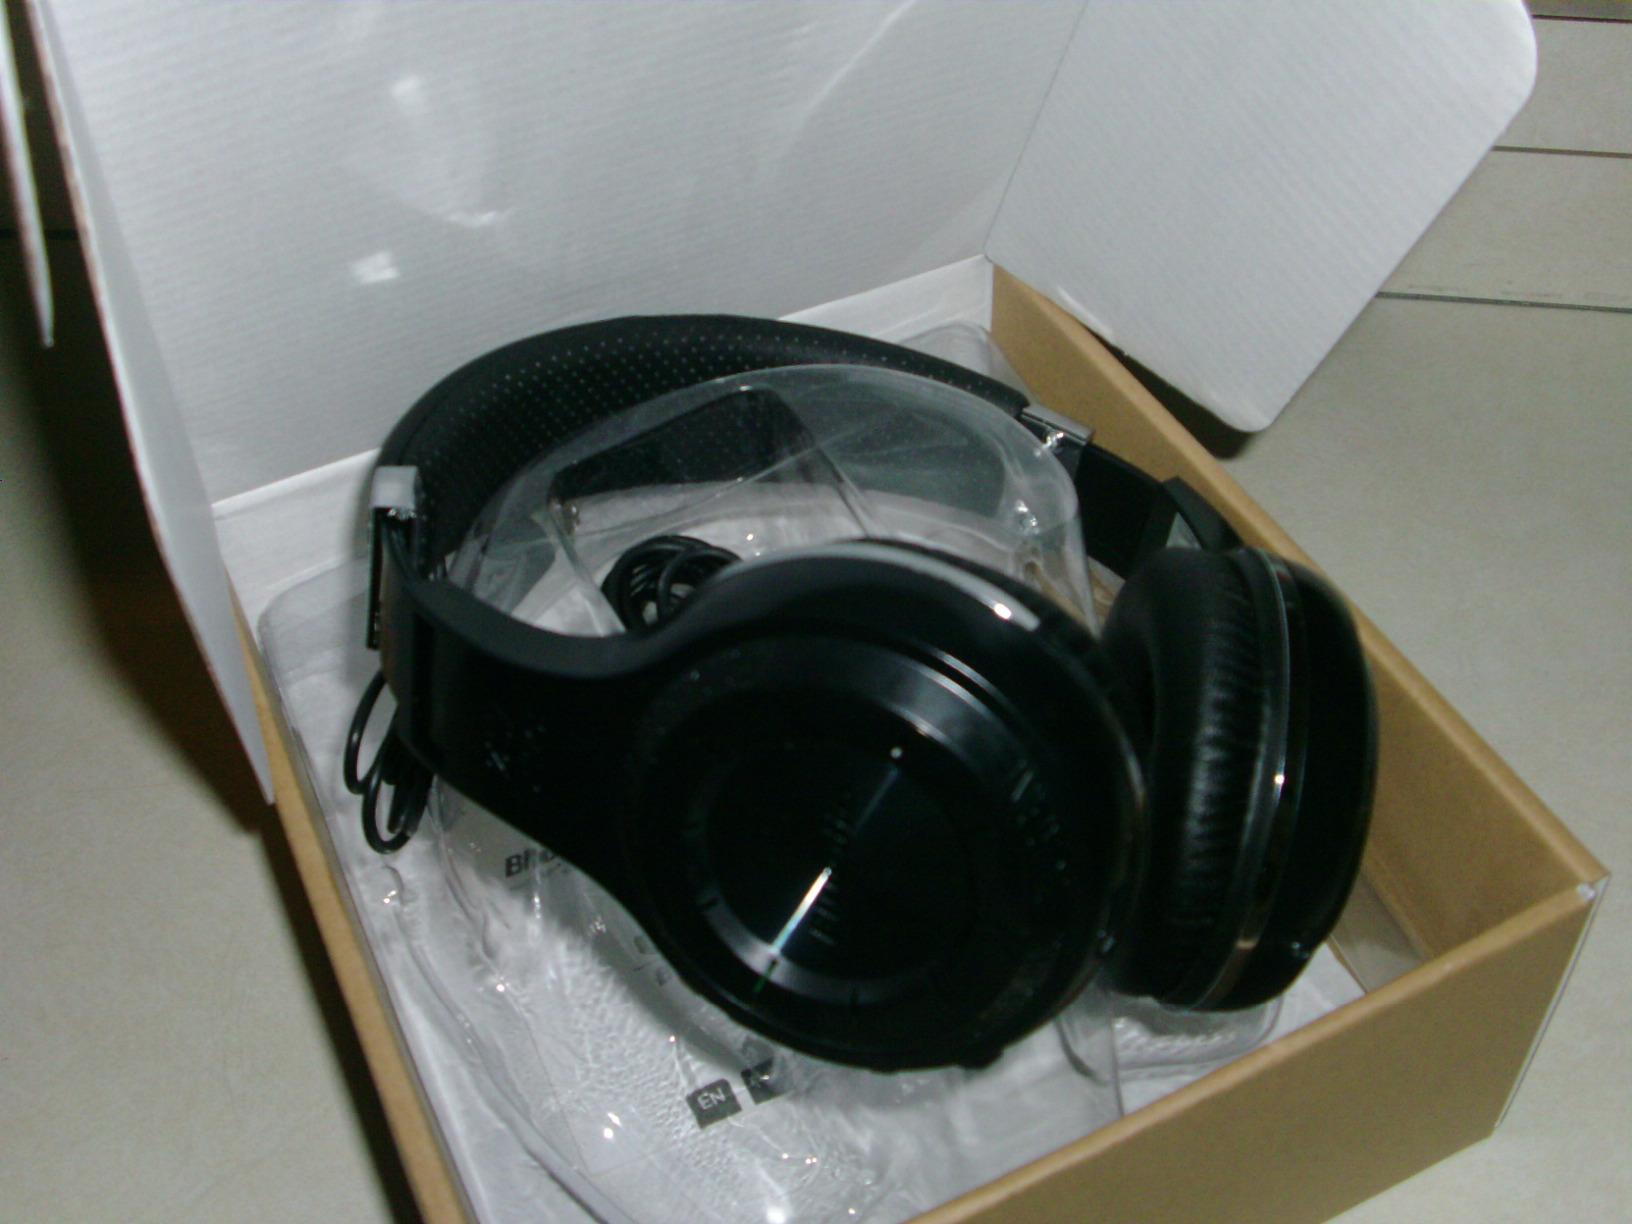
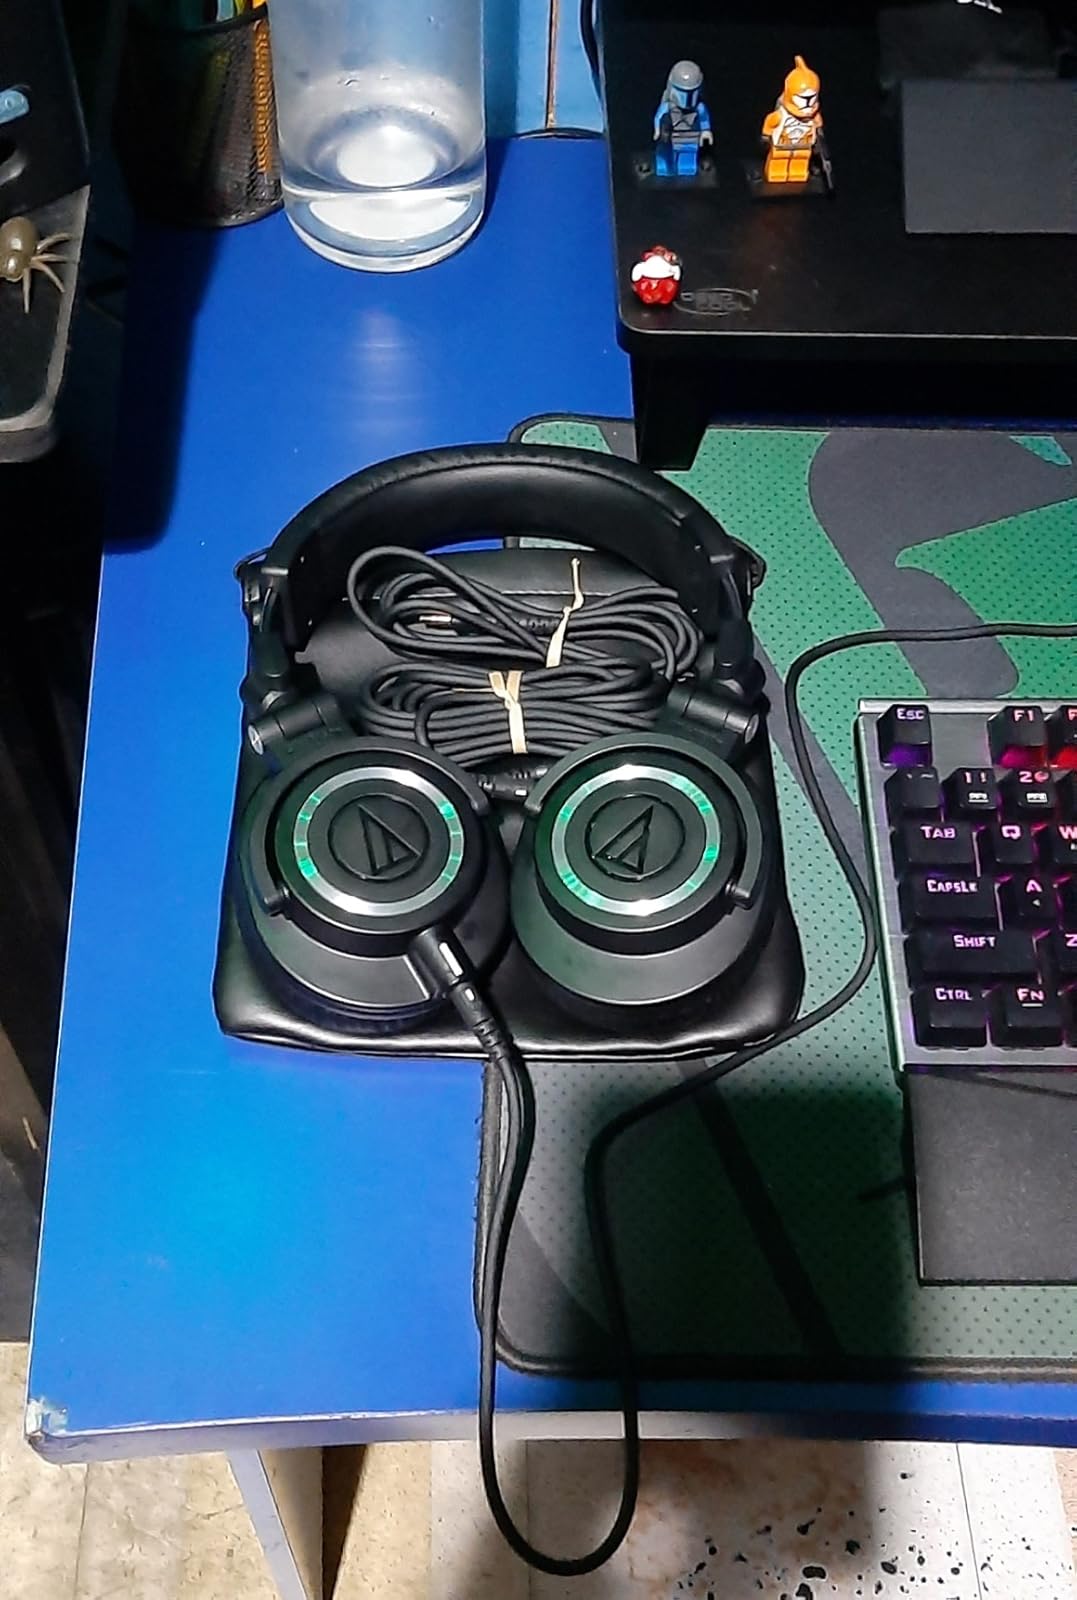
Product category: headphones
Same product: no